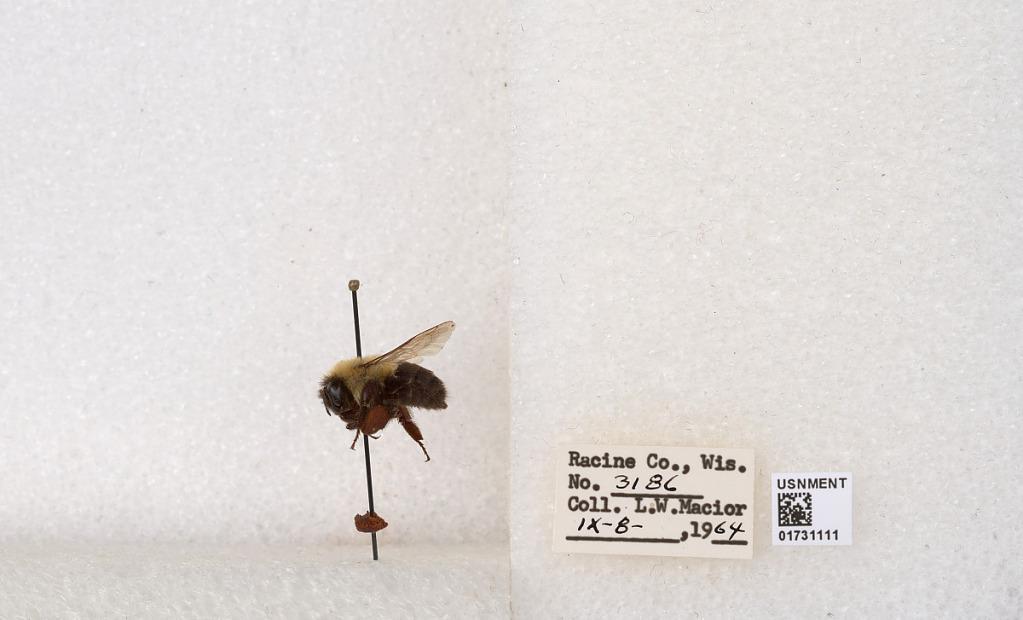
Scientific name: Bombus impatiens Cresson
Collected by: L. Macior
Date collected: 1964-9-8
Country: United States
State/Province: Wisconsin
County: Racine
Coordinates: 42.7299, -87.8123